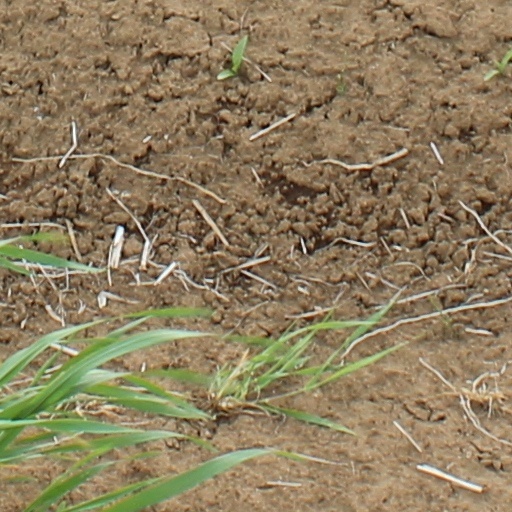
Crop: wheat